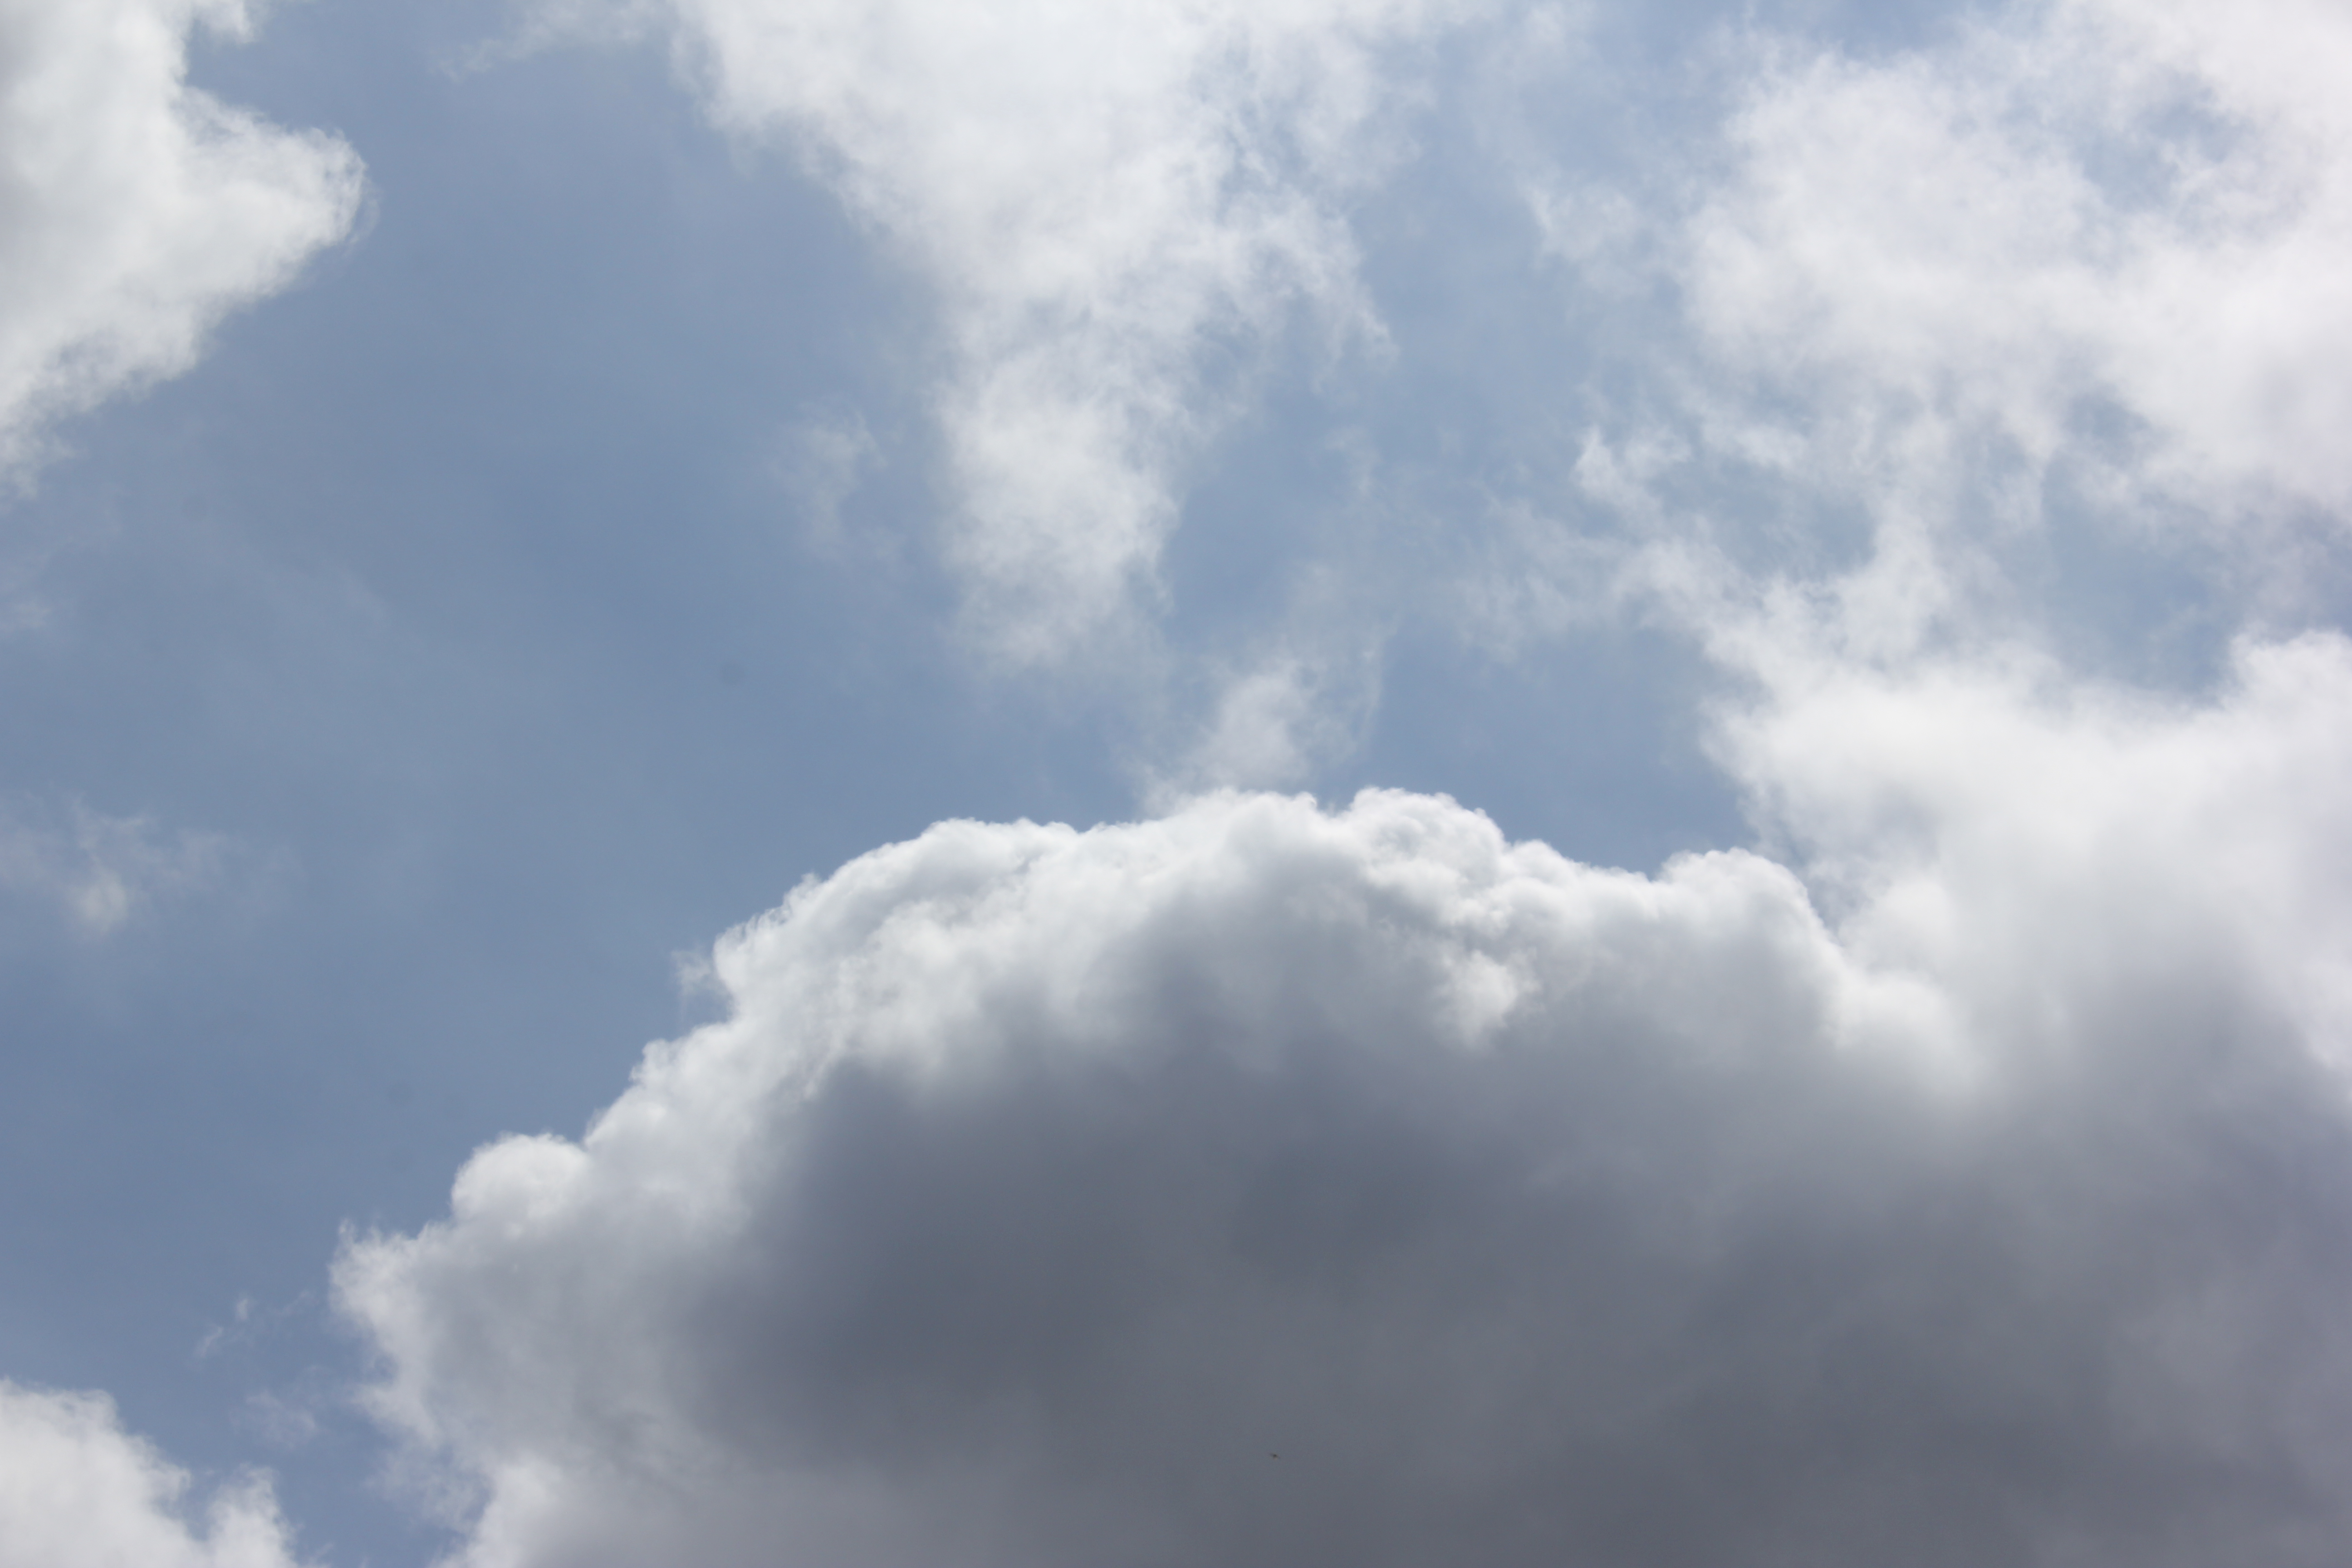
Cloud type: Cumulus